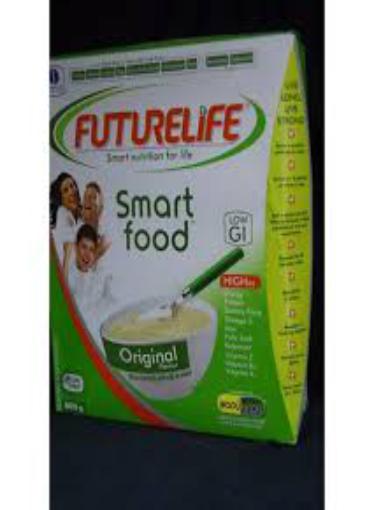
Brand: Futurelife SmartFood
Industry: Food